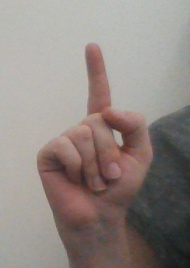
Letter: bb